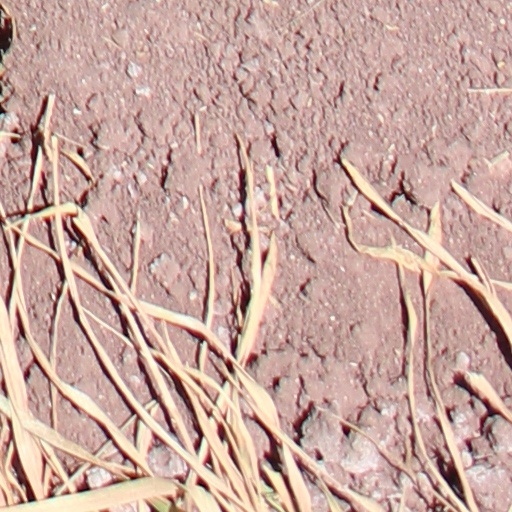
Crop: wheat